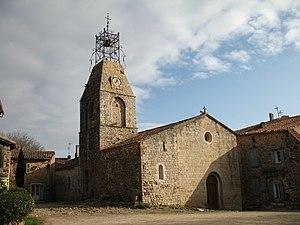
Le Cannet-des-Maures, Var - Église Saint Michel du Vieux-Cannet - Vue générale
Le Cannet-des-Maures est une commune française située dans le département du Var, en région française Provence-Alpes-Côte d'Azur.